Compaq SystemPro

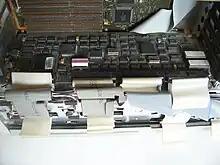
RAID-Controller closeup

The SystemPro also offered one of the first implementations of RAID (including RAID 5) available on a PC-based system. The original RAID card, called the IDA (Intelligent Drive Array) used a proprietary form of IDE, supporting up to 4 drives internally. At its release, the largest drive available was 210 MB. Two IDA cards could be installed, allowing all 8 hard drive bays to be filled (each IDA controller array would appear as a separate logical drive to the operating system, however), providing a grand total of 1.2 GB using RAID 5, or 1.6 GB using non-redundant striping (RAID 0). Another option called the IDA Expansion Array provided support for up to 7 drives in a single array (housed in an external tower chassis looking virtually identical to the SystemPro itself), using an early (and very proprietary) form of differential SCSI. Note that all hard drives in the SystemPro or the Expansion Array were internally mounted drives; hot swapping was not an option. System for RAID performance and health monitoring patented in 1993.